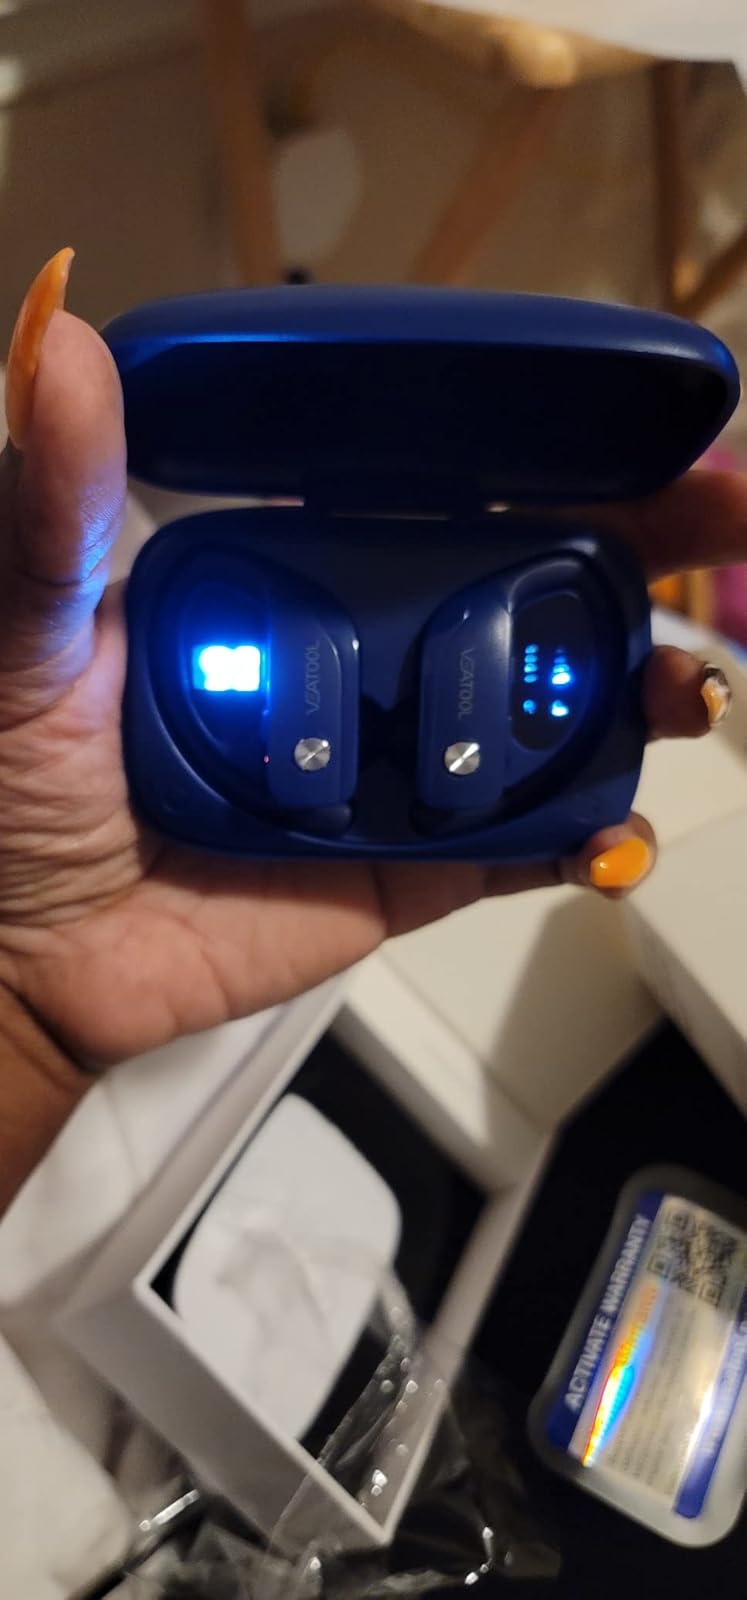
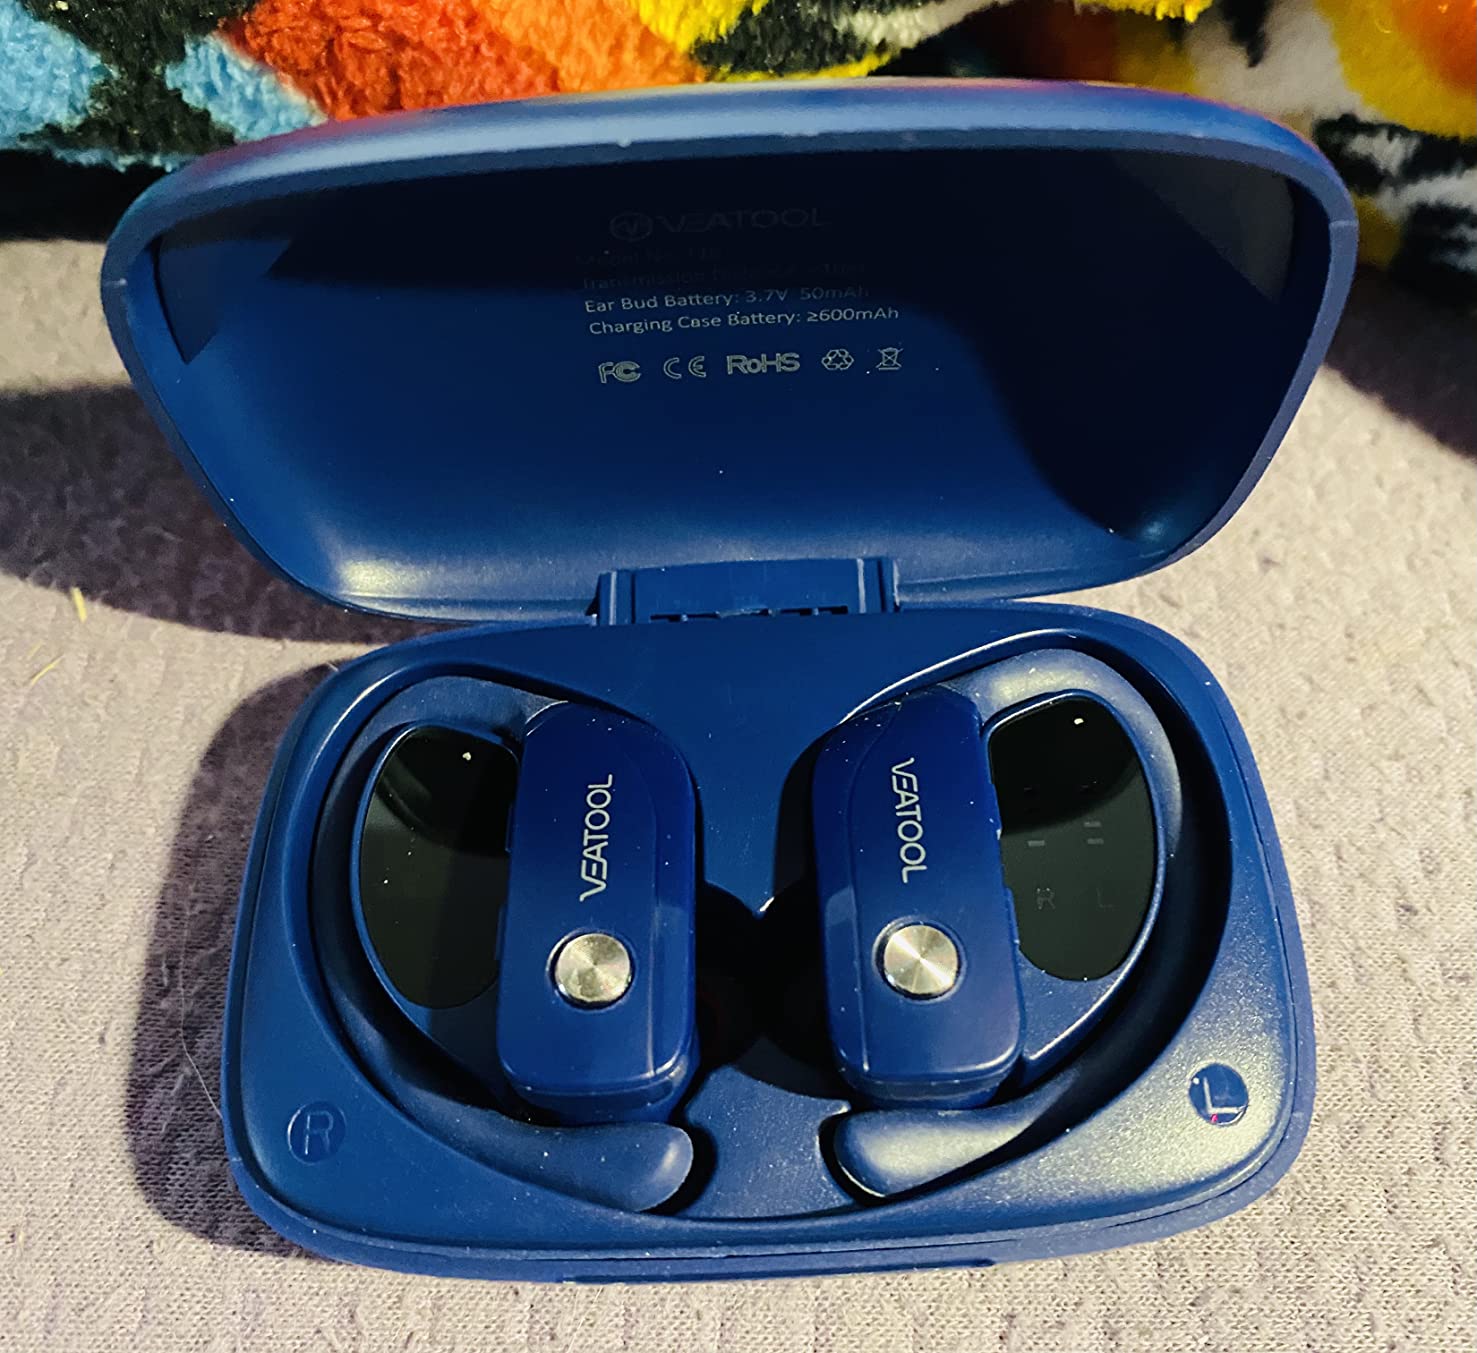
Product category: earbuds
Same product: yes